Daniel Bertoni

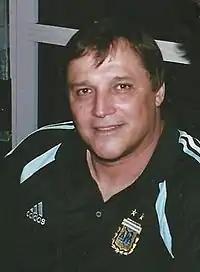
Bertoni in 2006

Ricardo Daniel Bertoni (born 14 March 1955) is an Argentine former footballer who played as a right or left winger. In Argentina, he had a successful career at Club Atlético Independiente, where he won three Copa Libertadores, one Intercontinental Cup and three Copa Interamericana trophies.